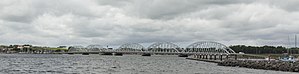
Vilsundbroen / Fjernstyring
Vilsundbroen juni 2017 set fra Mors
Vildsundbroen juni 2017 set fra Mors
Vilsundbroen er en bueklapbro, der fører hovedvej 26 over Vilsund, Limfjorden mellem Mors og Thy.